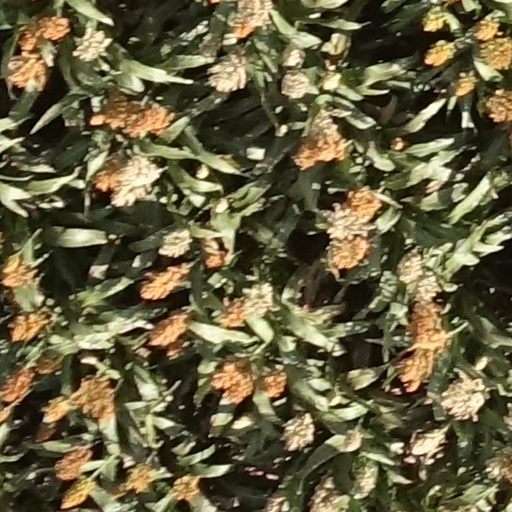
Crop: sorghum